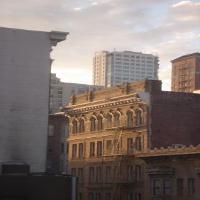
Weather: cloudy or overcast